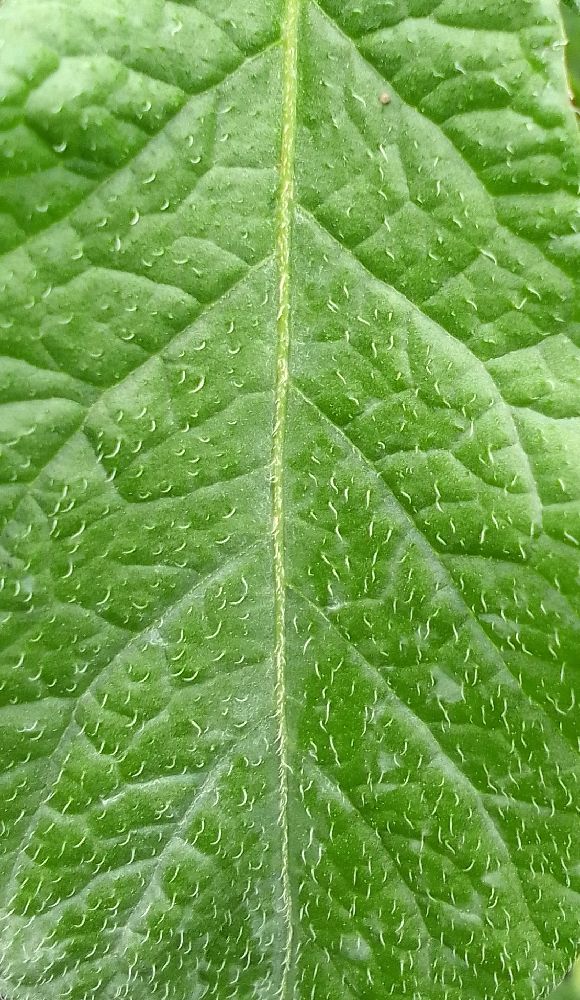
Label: Healthy